Alizarin Red S

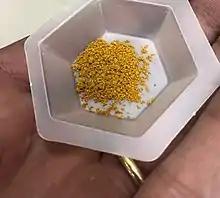
Alizarin Red S, as sold for use as a histologic stain.

Alizarin Red S is used in histology and histopathology to stain, or locate calcium deposits in tissues. In the presence of calcium, Alizarin Red S, binds to the calcium to form a Lake pigment that is orange to red in color. Whole specimens can be stained with Alizarin Red S to show the distribution of bone, especially in developing embryos. In living corals alizarin Red S has been used to mark daily growth layers.